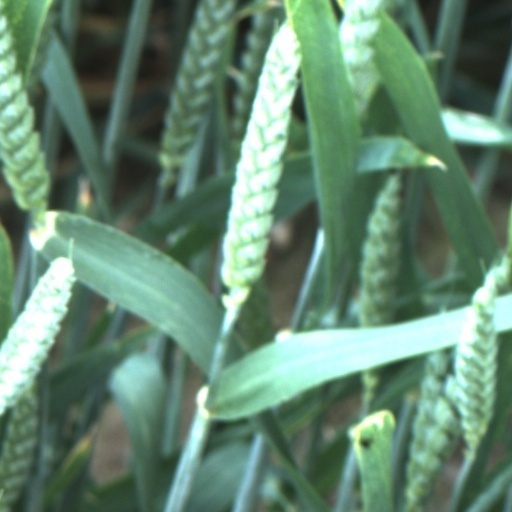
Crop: wheat